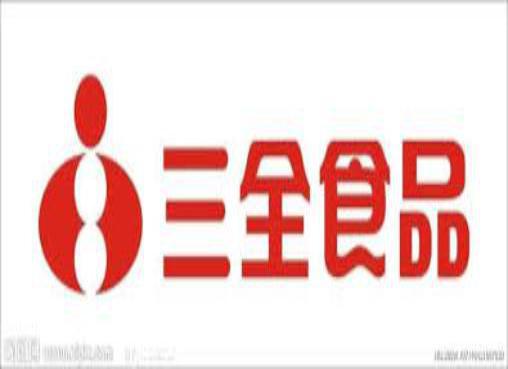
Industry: Food